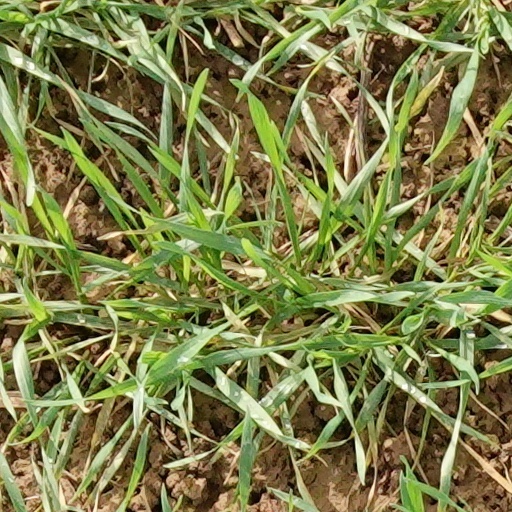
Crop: wheat